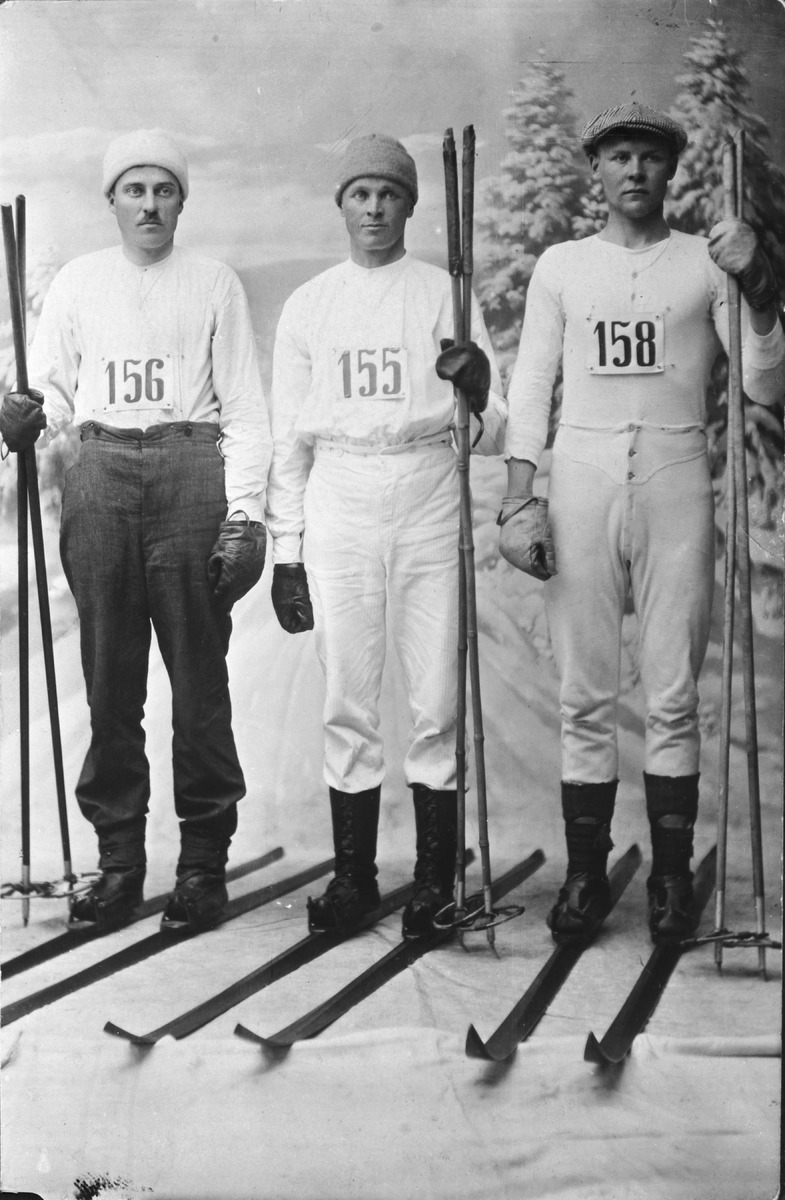
Mestarihiihtäjiä
Skiing champions
sisällön kuvaus: Vanhoja mestarihiihtäjiä todennäköisesti 1880- tai 1890-luvulta. sisällön kuvaus: Alkuperäinen kuva luultavasti 1880- tai 1890-luvulta, reprokuvattu todennäköisesti 1930-luvulla. content description: Old skiing champions probably from the 1880's or 1890's.
Vuosi: 1880
Paikka: , Suomi, Suomi
Aiheet: ryhmäkuva; hiihtäjät; urheilijat; skiers; athletes